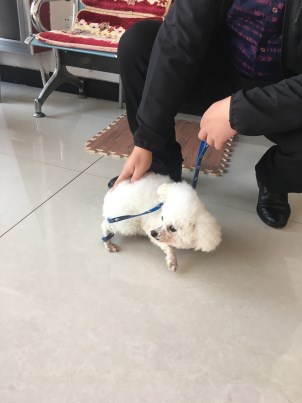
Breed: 7449-n000128-teddy